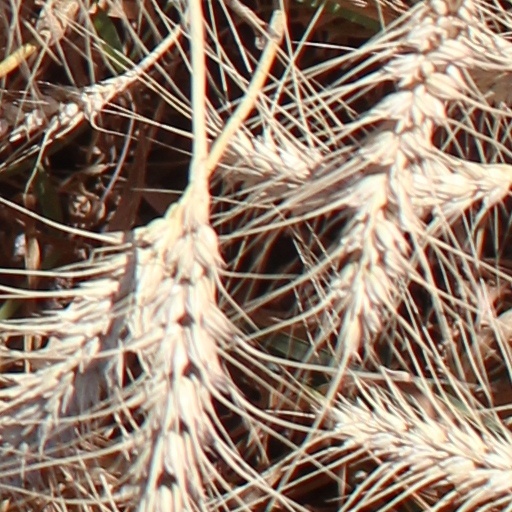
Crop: wheat